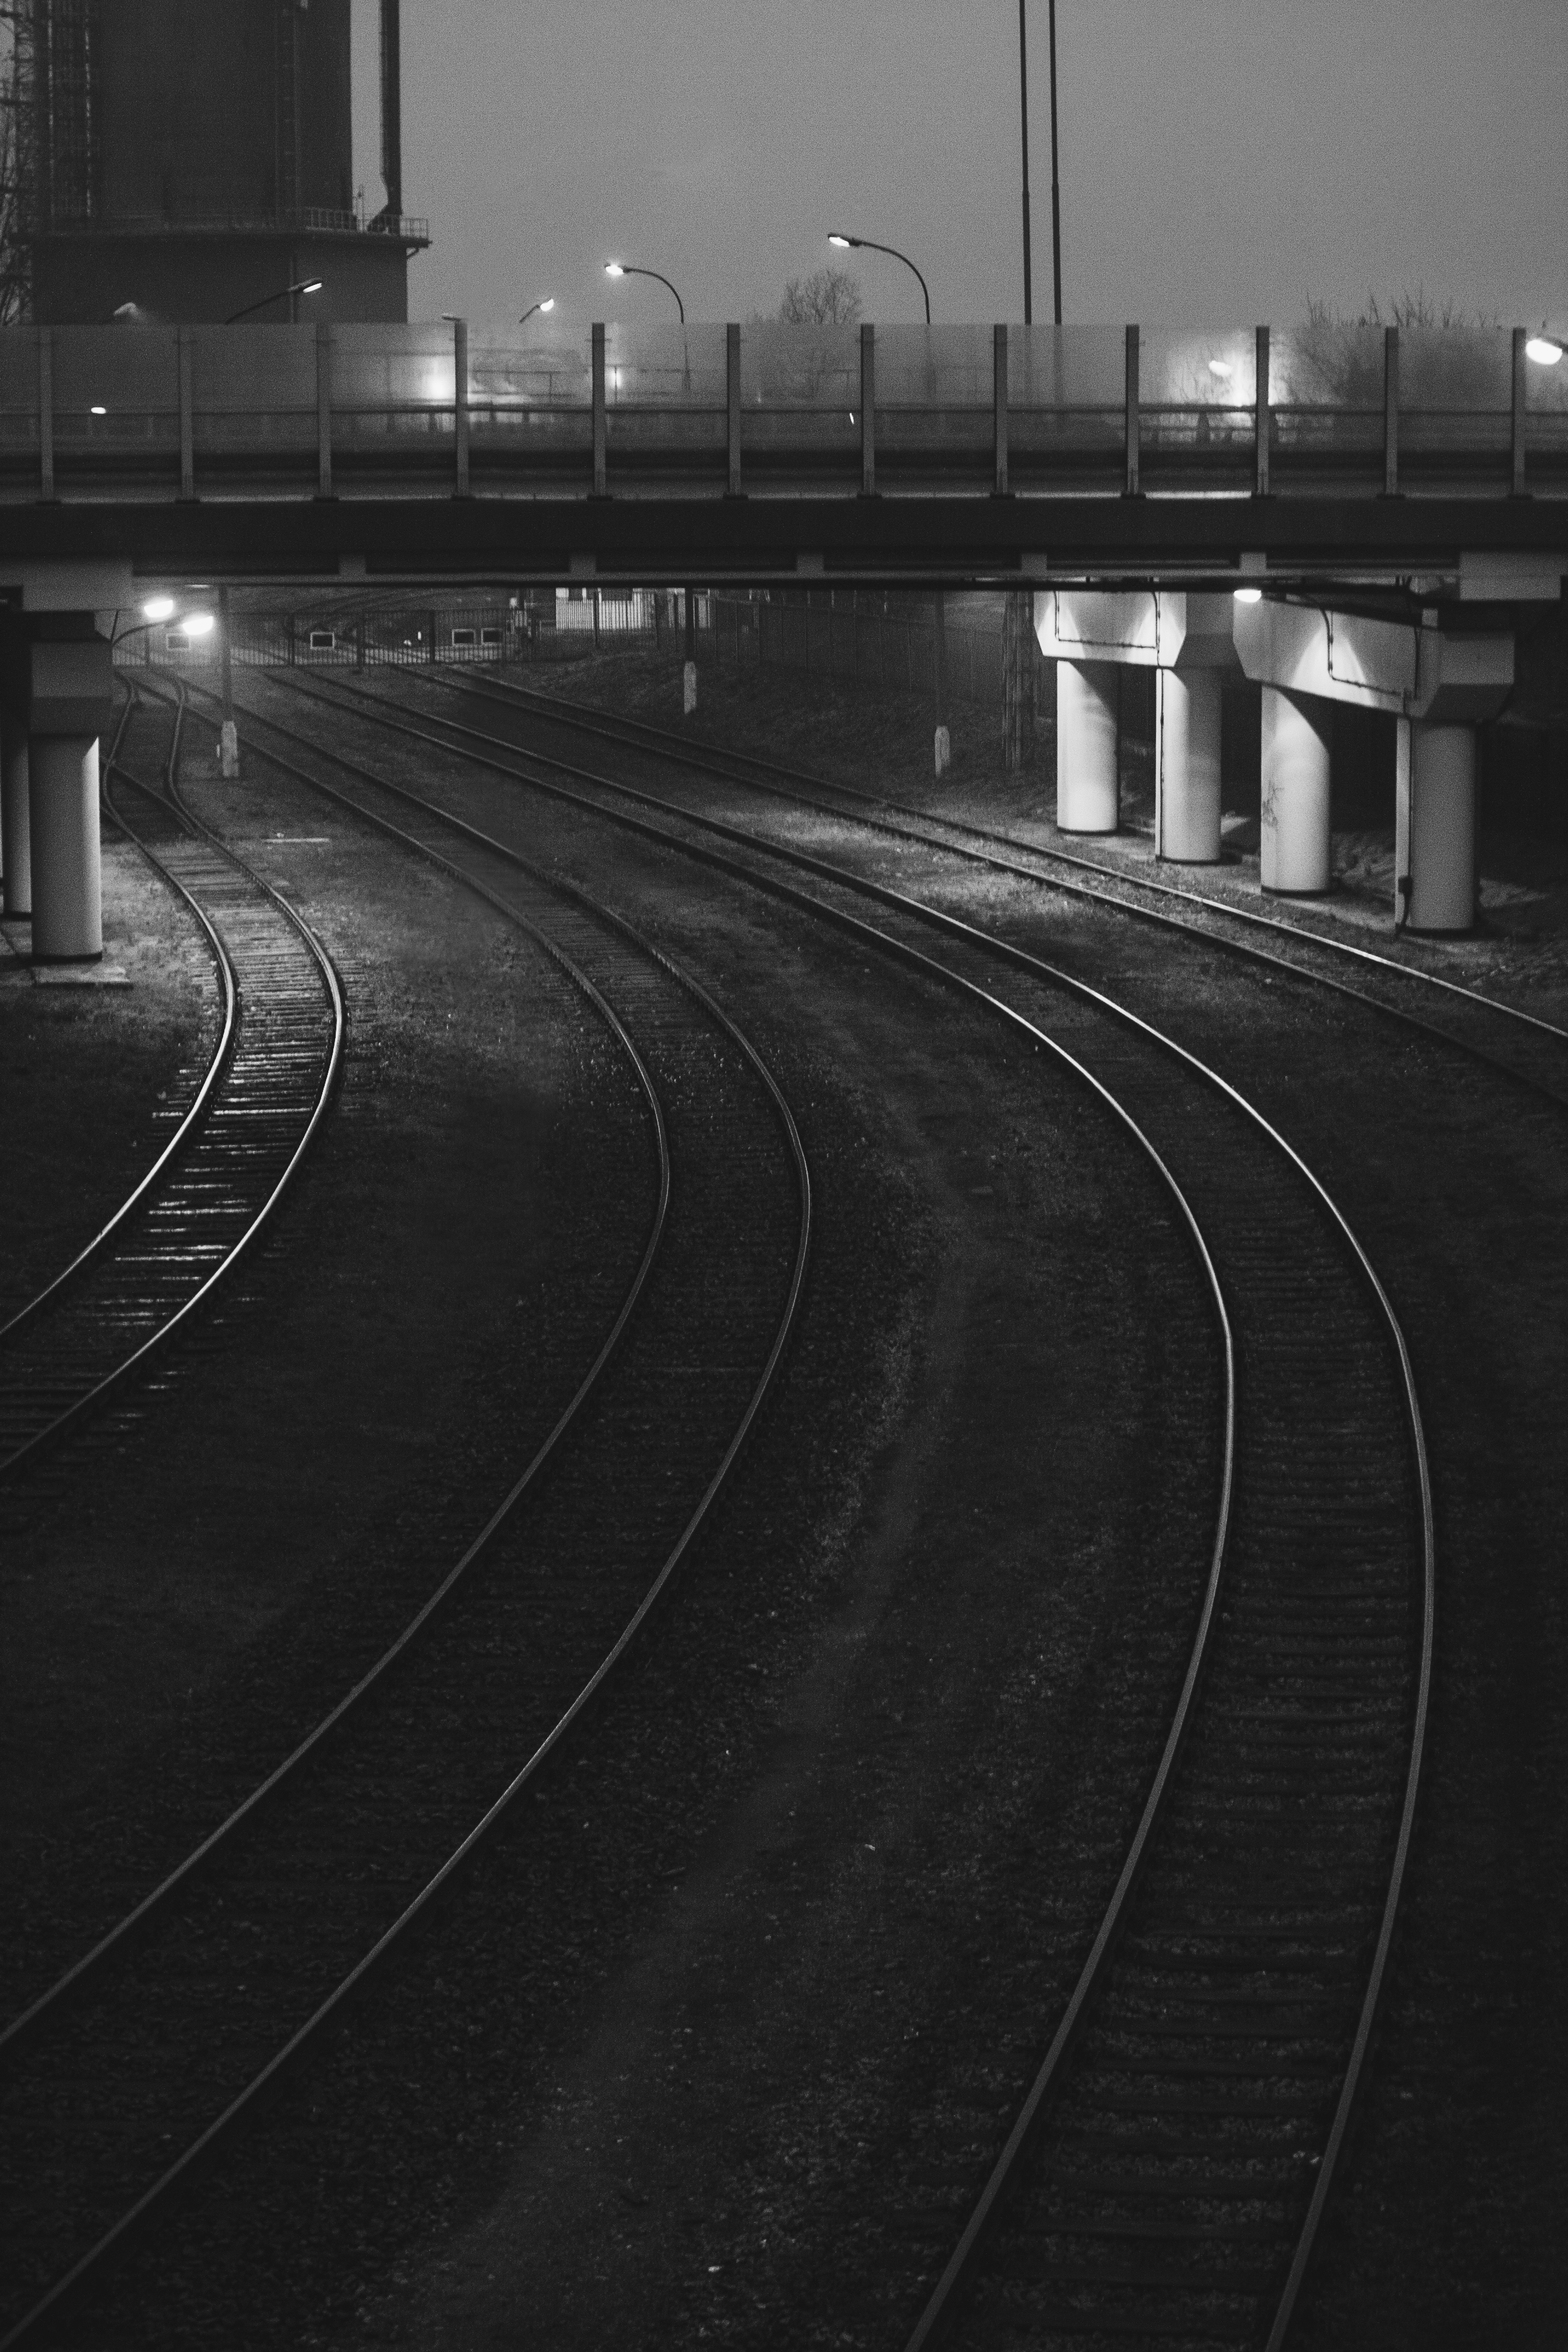
light, black and white, railroad, road, white, night, photography, highway, asphalt, line, darkness, black, monochrome, lane, tracks, infrastructure, rails, railways, shape, monochrome photography, royalty free images